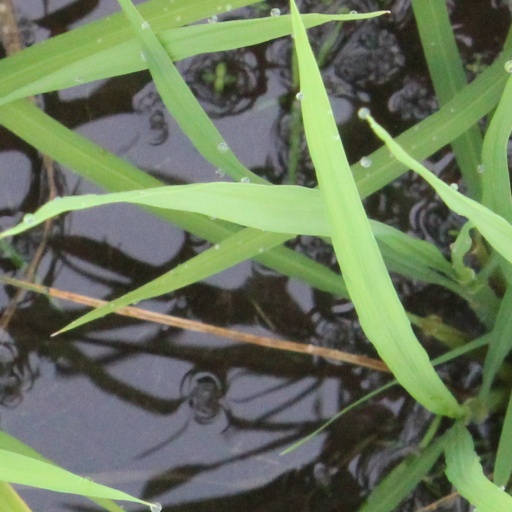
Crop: rice